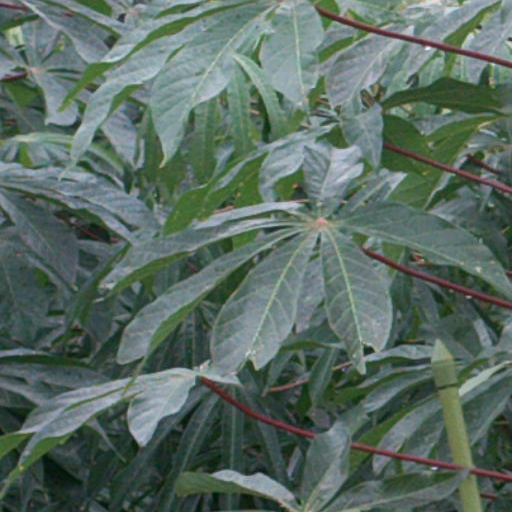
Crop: cassava